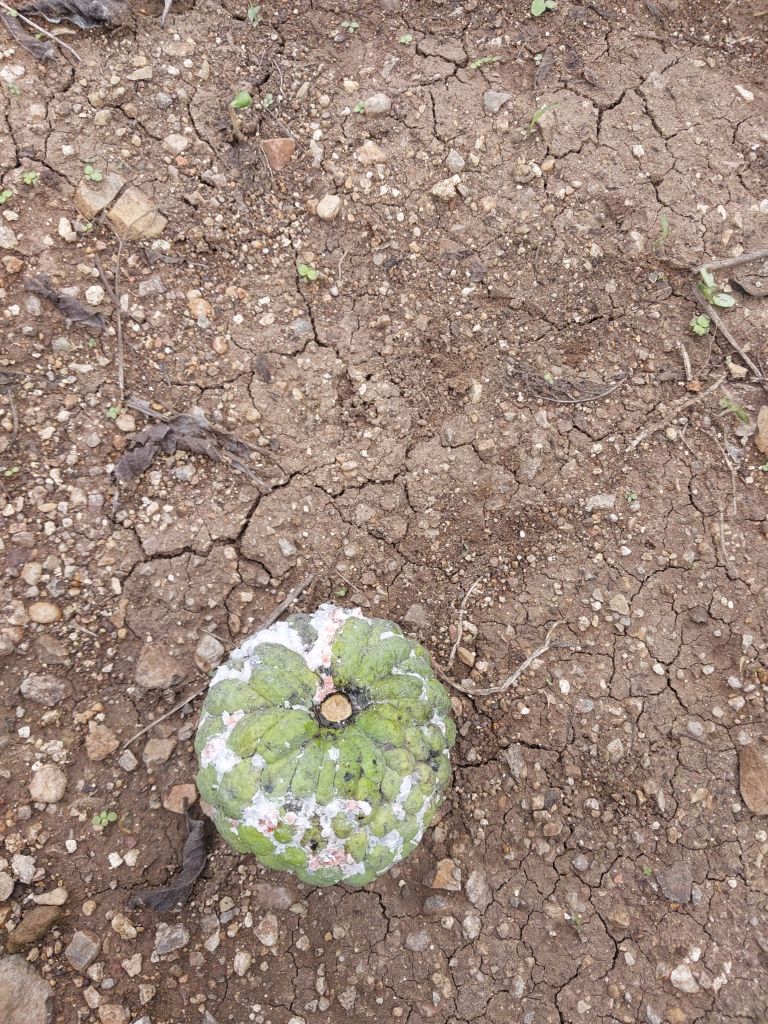
Disease label: Mealy Bug